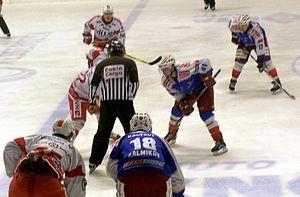
Le HCB Südtirol Alperia est un club de hockey sur glace professionnel italien basé à Bolzano/Bozen évoluant en EBEL.